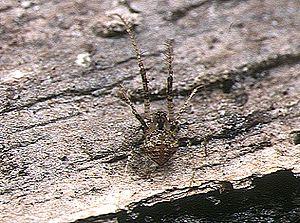
Mimetus est un genre d'araignées aranéomorphes de la famille des Mimetidae.
Mimetus ryukyus est une espèce d'araignées aranéomorphes de la famille des Mimetidae.